Peter Rusnák

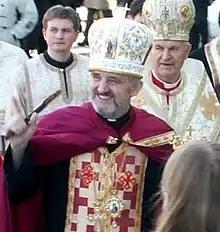
Bishop Peter Rusnák after his episcopal ordination on 16 February 2008, the Preschauer sports hall

Peter Rusnák (born 6 September 1950 in Humenné, Slovakia) is the current eparch (bishop) of the Eparchy of Bratislava in the Slovak Greek Catholic Church.